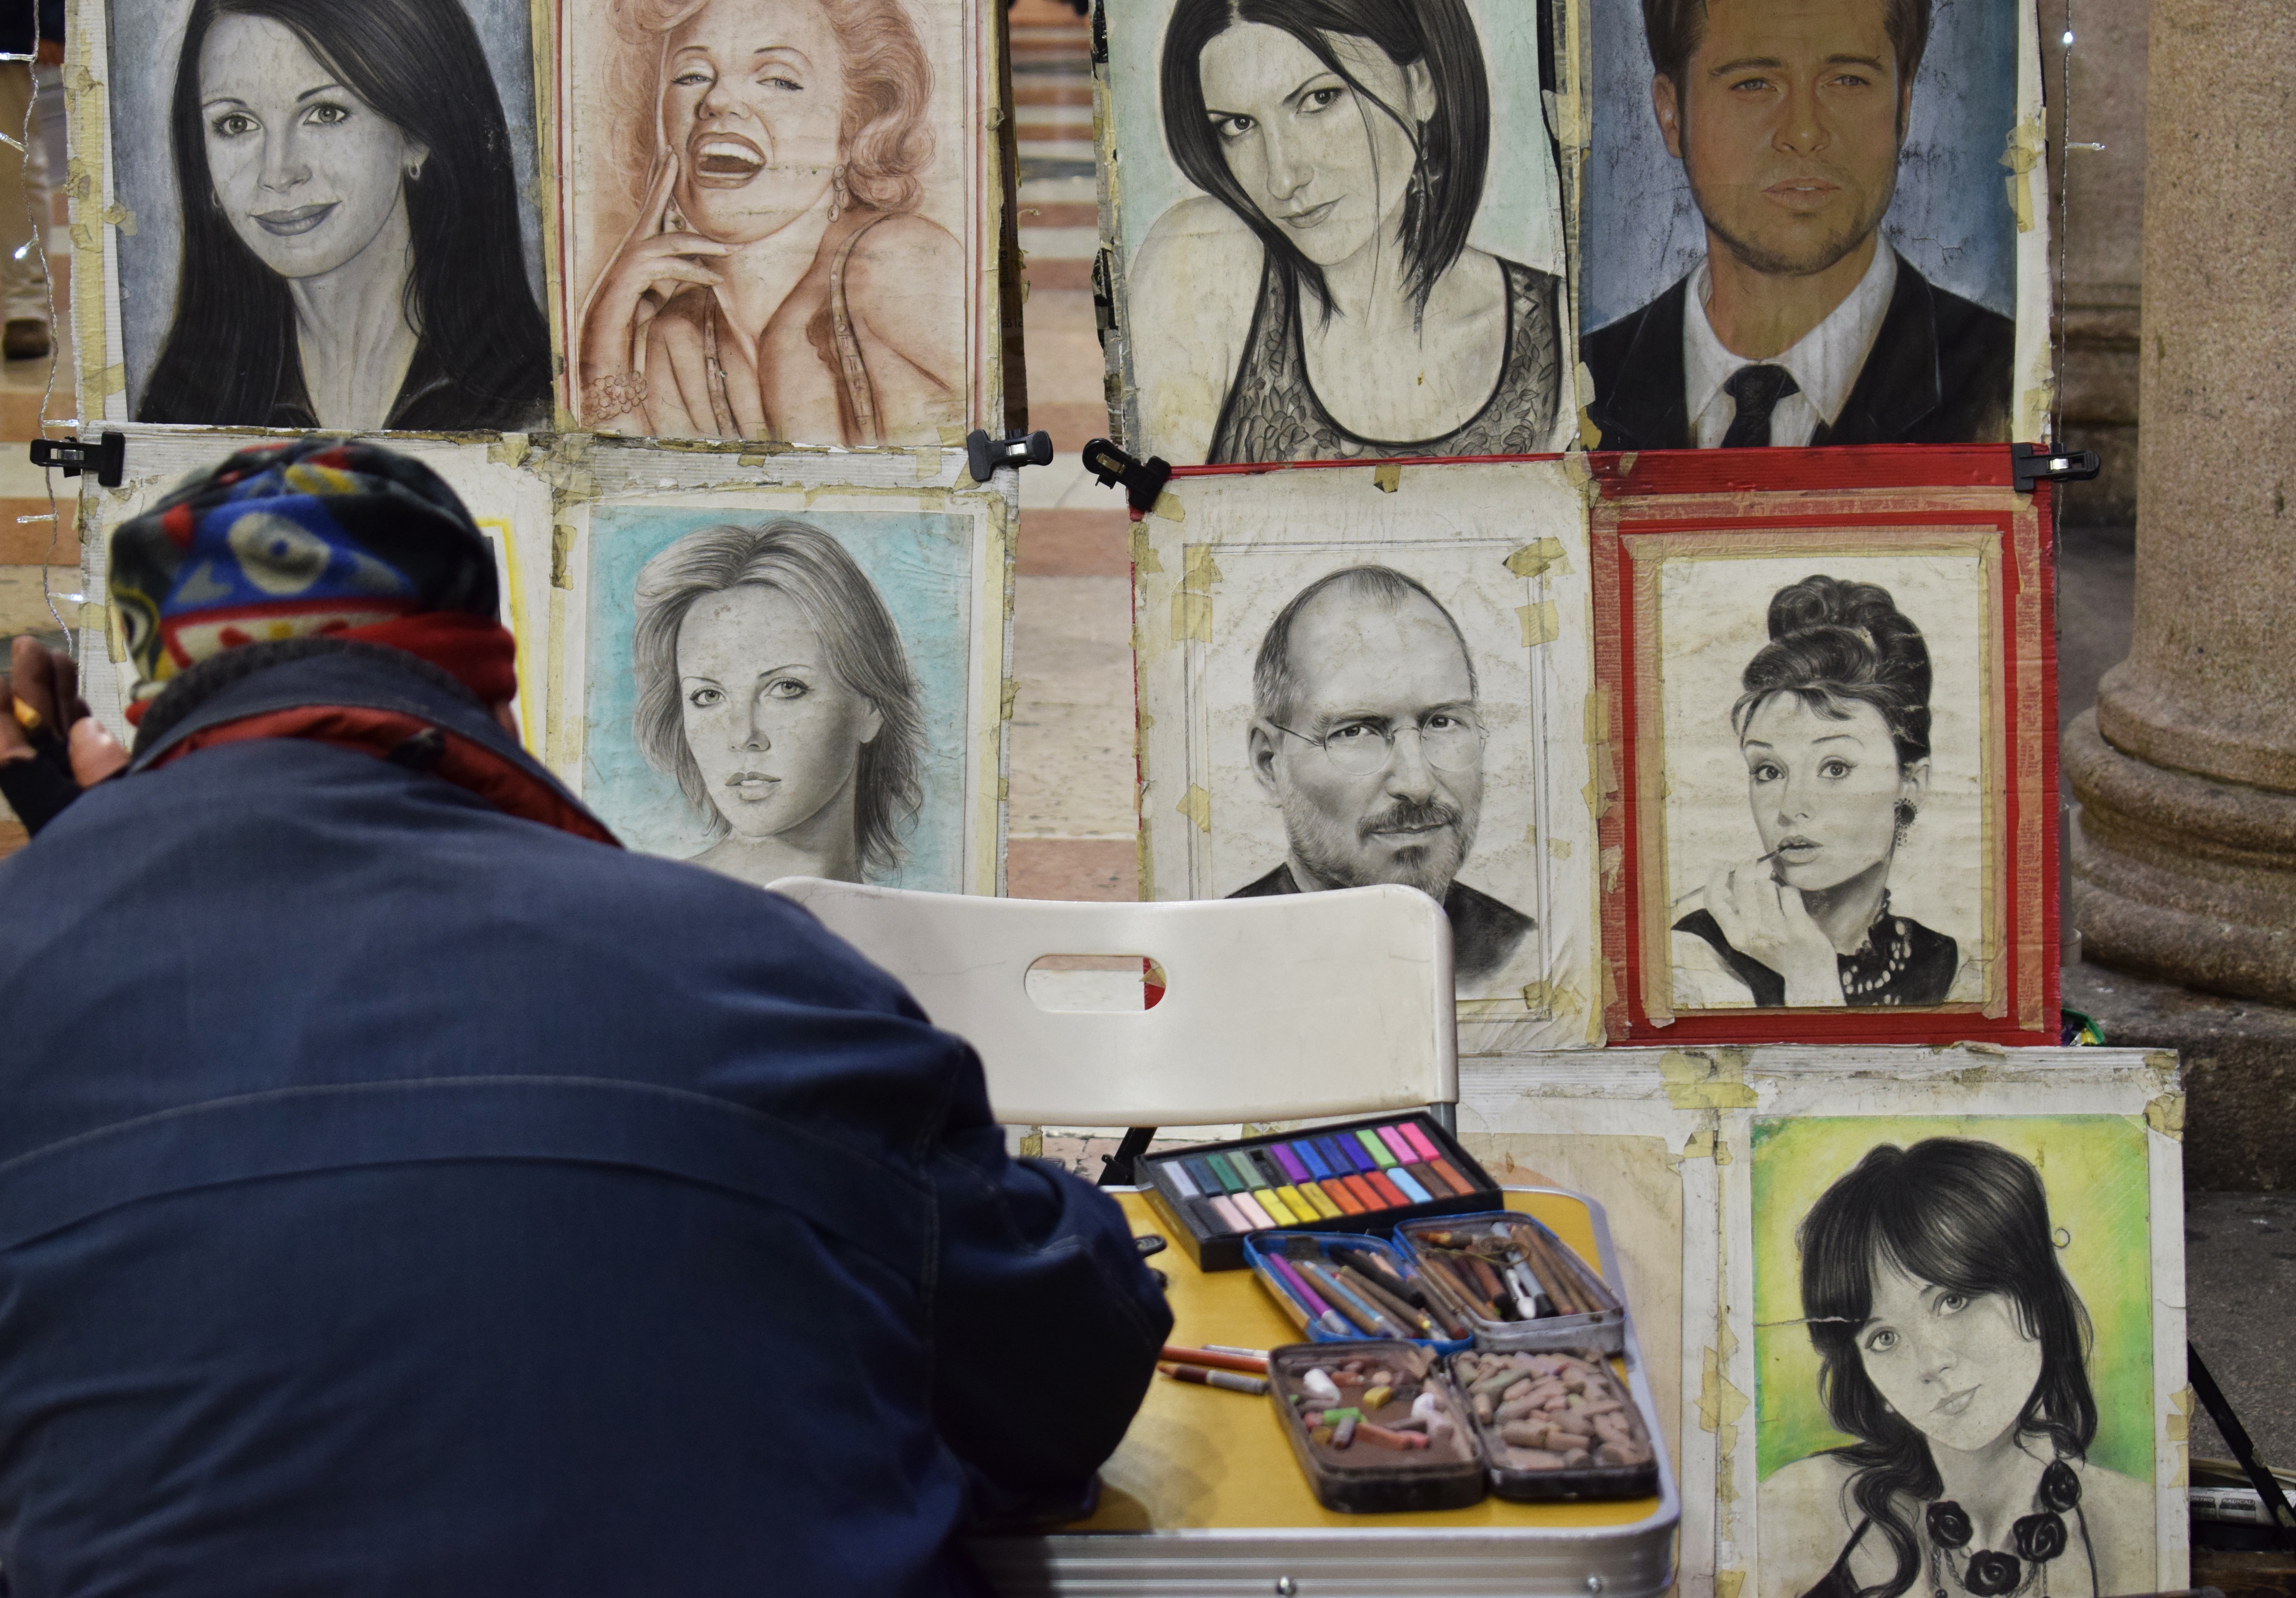
painting, art, mural